Josef Labor

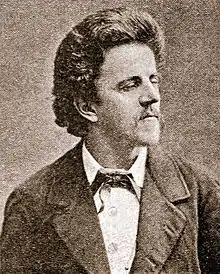
Labor

Josef Paul Labor (29 June 184226 April 1924) was an Austrian pianist, organist, and composer of the late Romantic era. Labor was an influential music teacher. As a friend of some key figures in Vienna, his importance was enhanced.